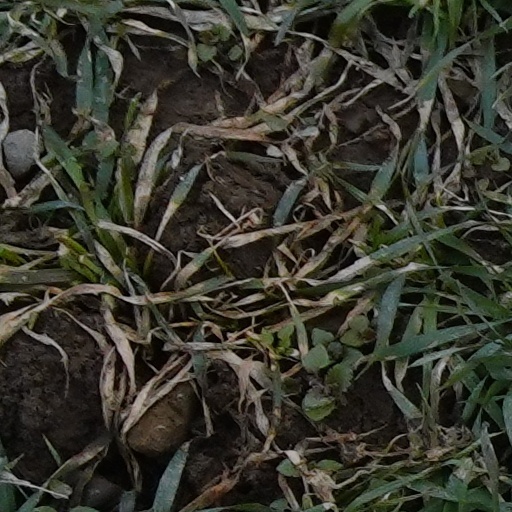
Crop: wheat